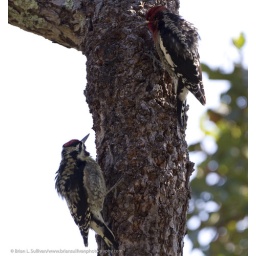
The Yellow-bellied is likely a returning bird from last winter when I had a young male in the yard.